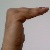
The image shows a hand gesture representing a space in Indian Sign Language.